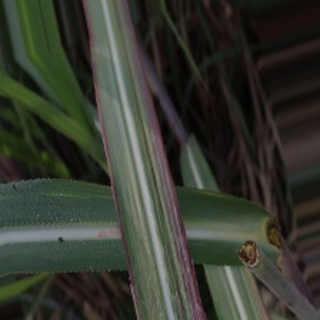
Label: sugarcane_bacterial_blight